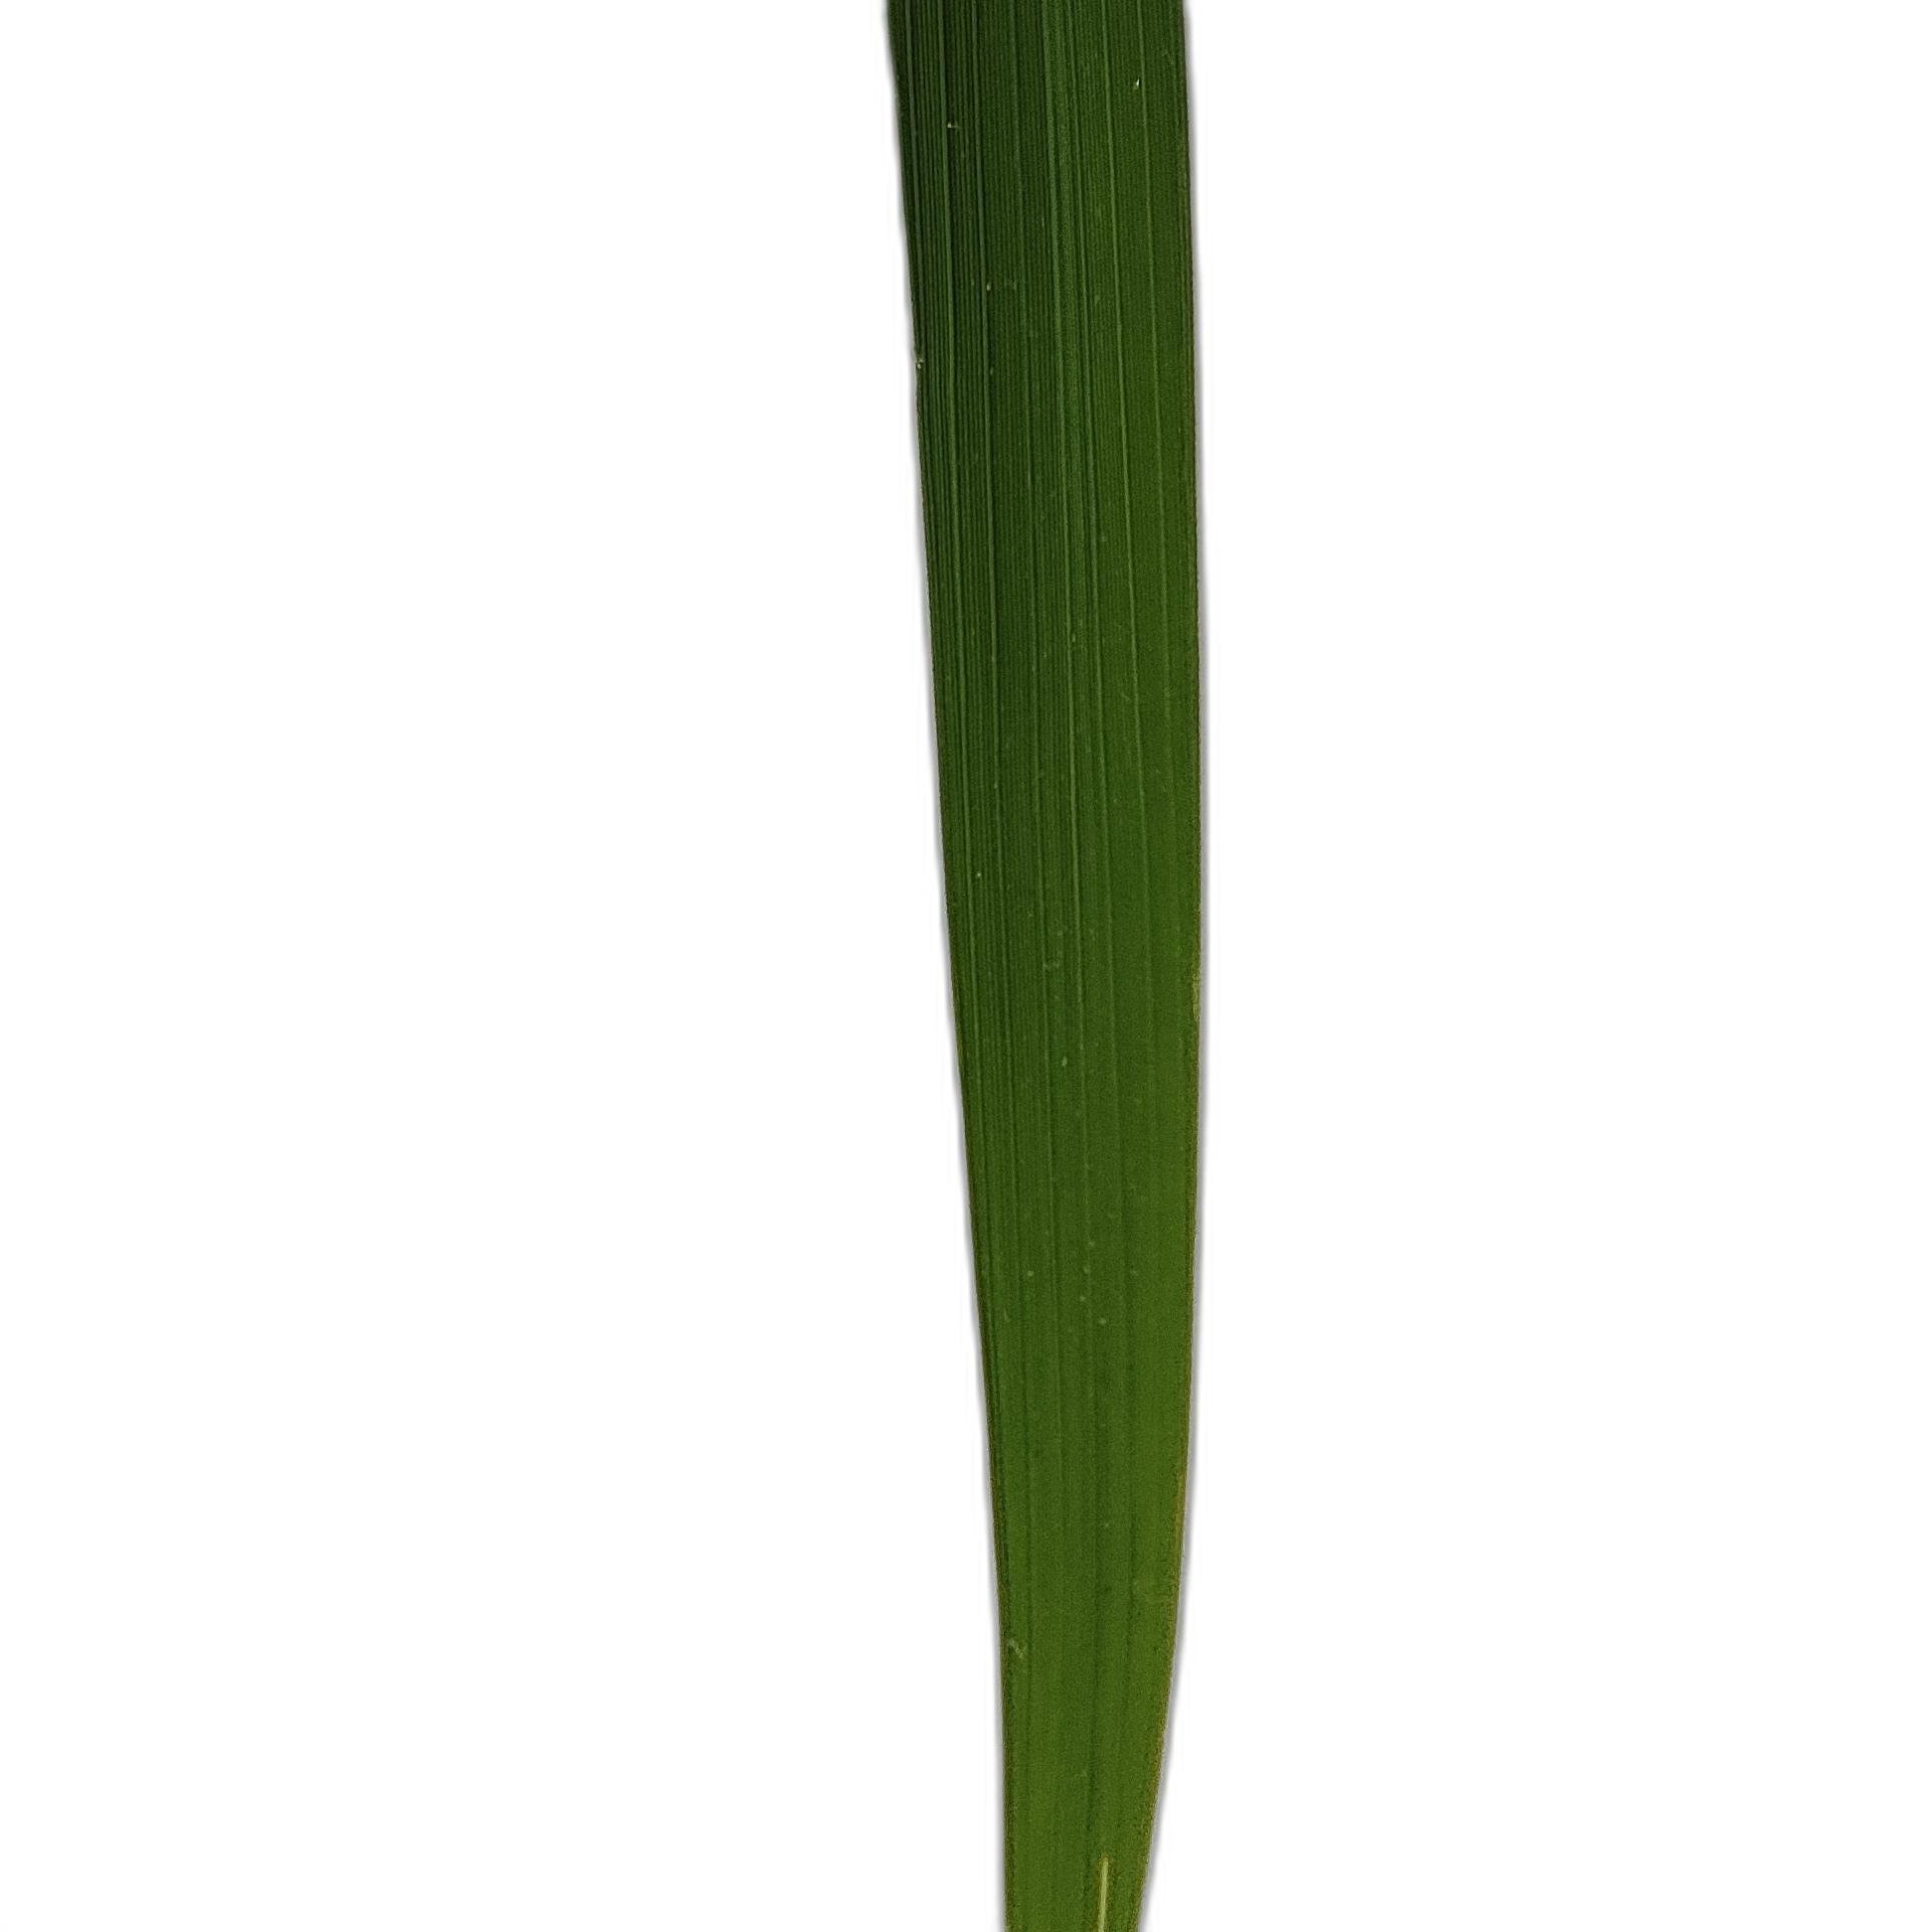
Label: Healthy